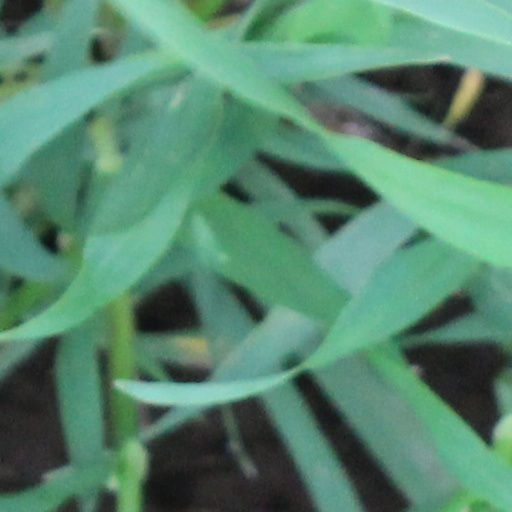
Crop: wheat